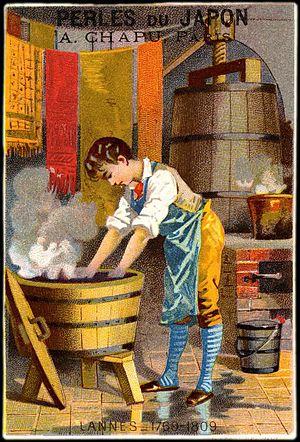
Publicité pour de la lessive
Jean Lannes, 1ᵉʳ duc de Montebello, né le 10 avril 1769 à Lectoure et mort le 31 mai 1809 sur l'île de Lobau, en Autriche, à la suite des blessures reçues à la bataille d'Essling, est un général français de la Révolution et de l'Empire, élevé à la dignité de maréchal d'Empire en 1804 et inhumé au Panthéon en 1810.